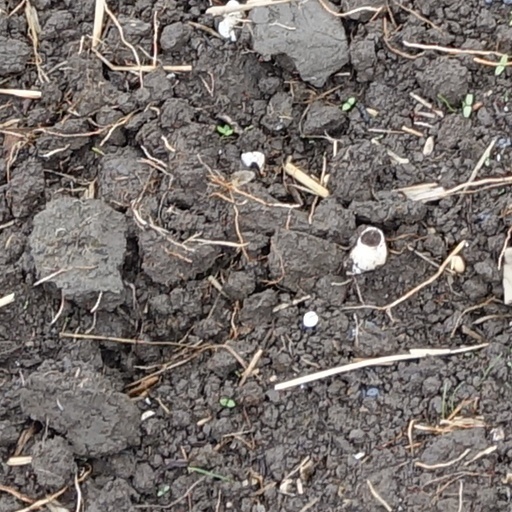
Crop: wheat